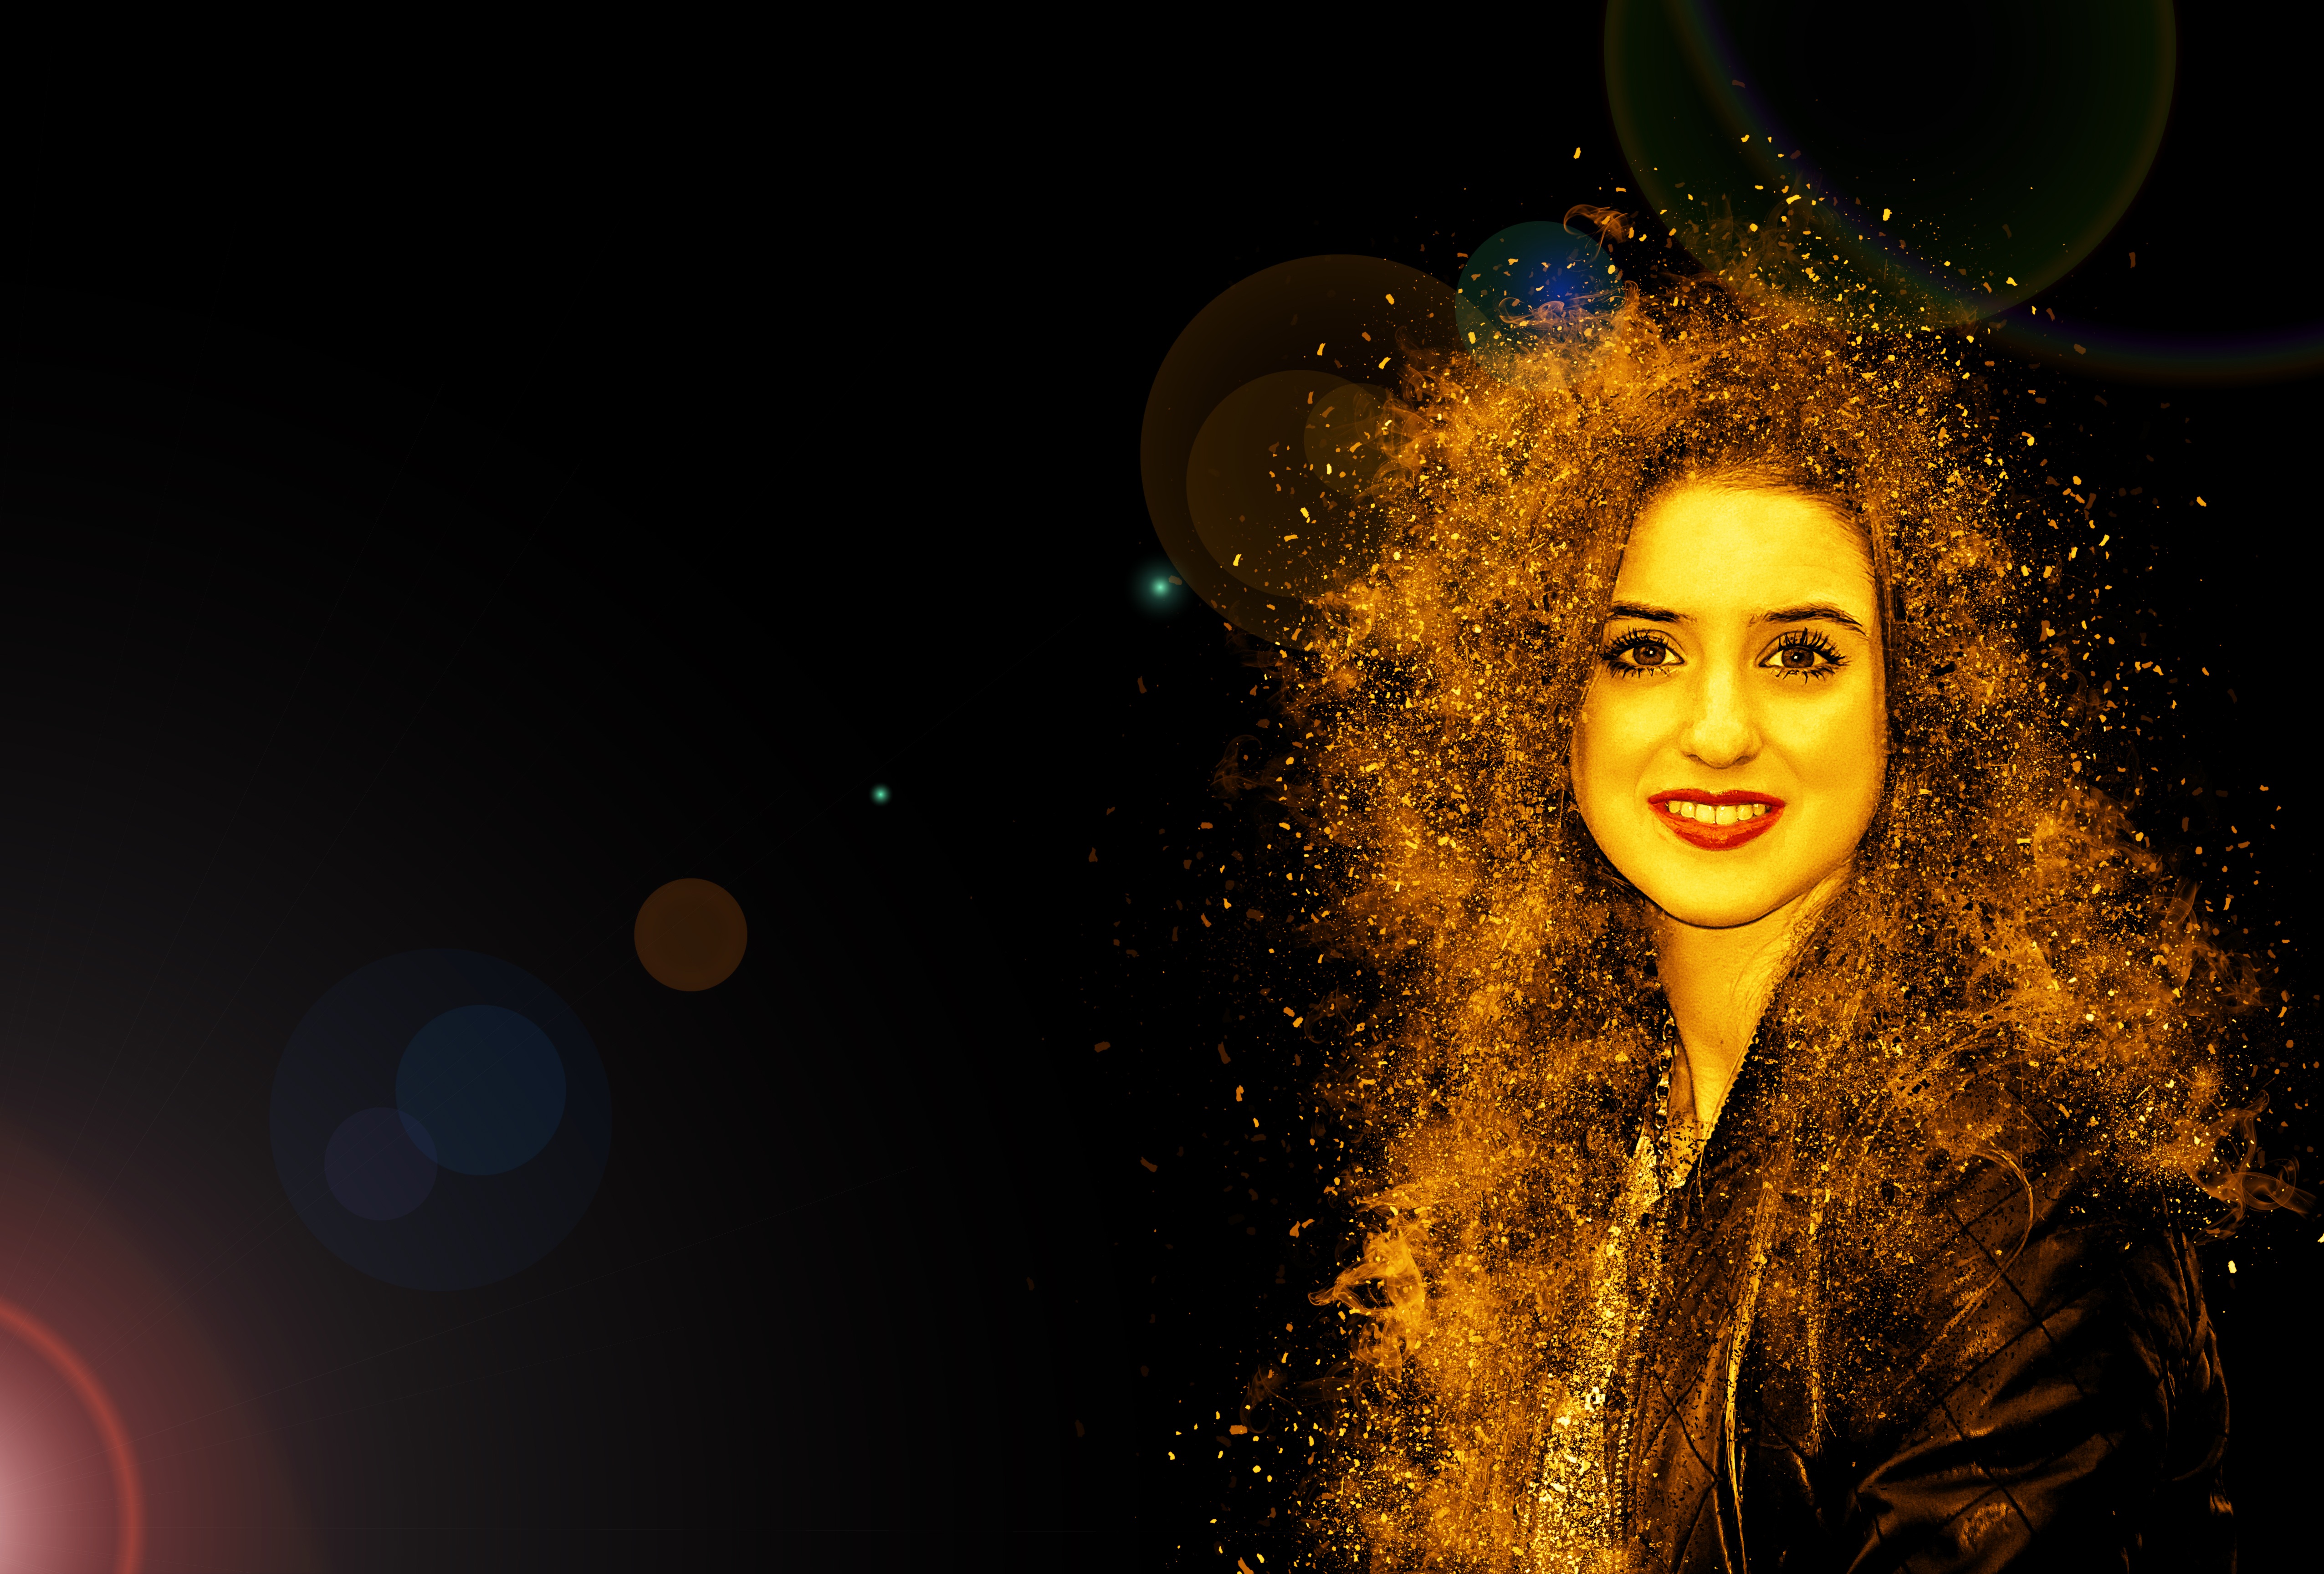
light, woman, night, female, sparkler, portrait, model, human, darkness, smile, long hair, face, art, head, beauty, beautiful, young woman, special effects, computer wallpaper